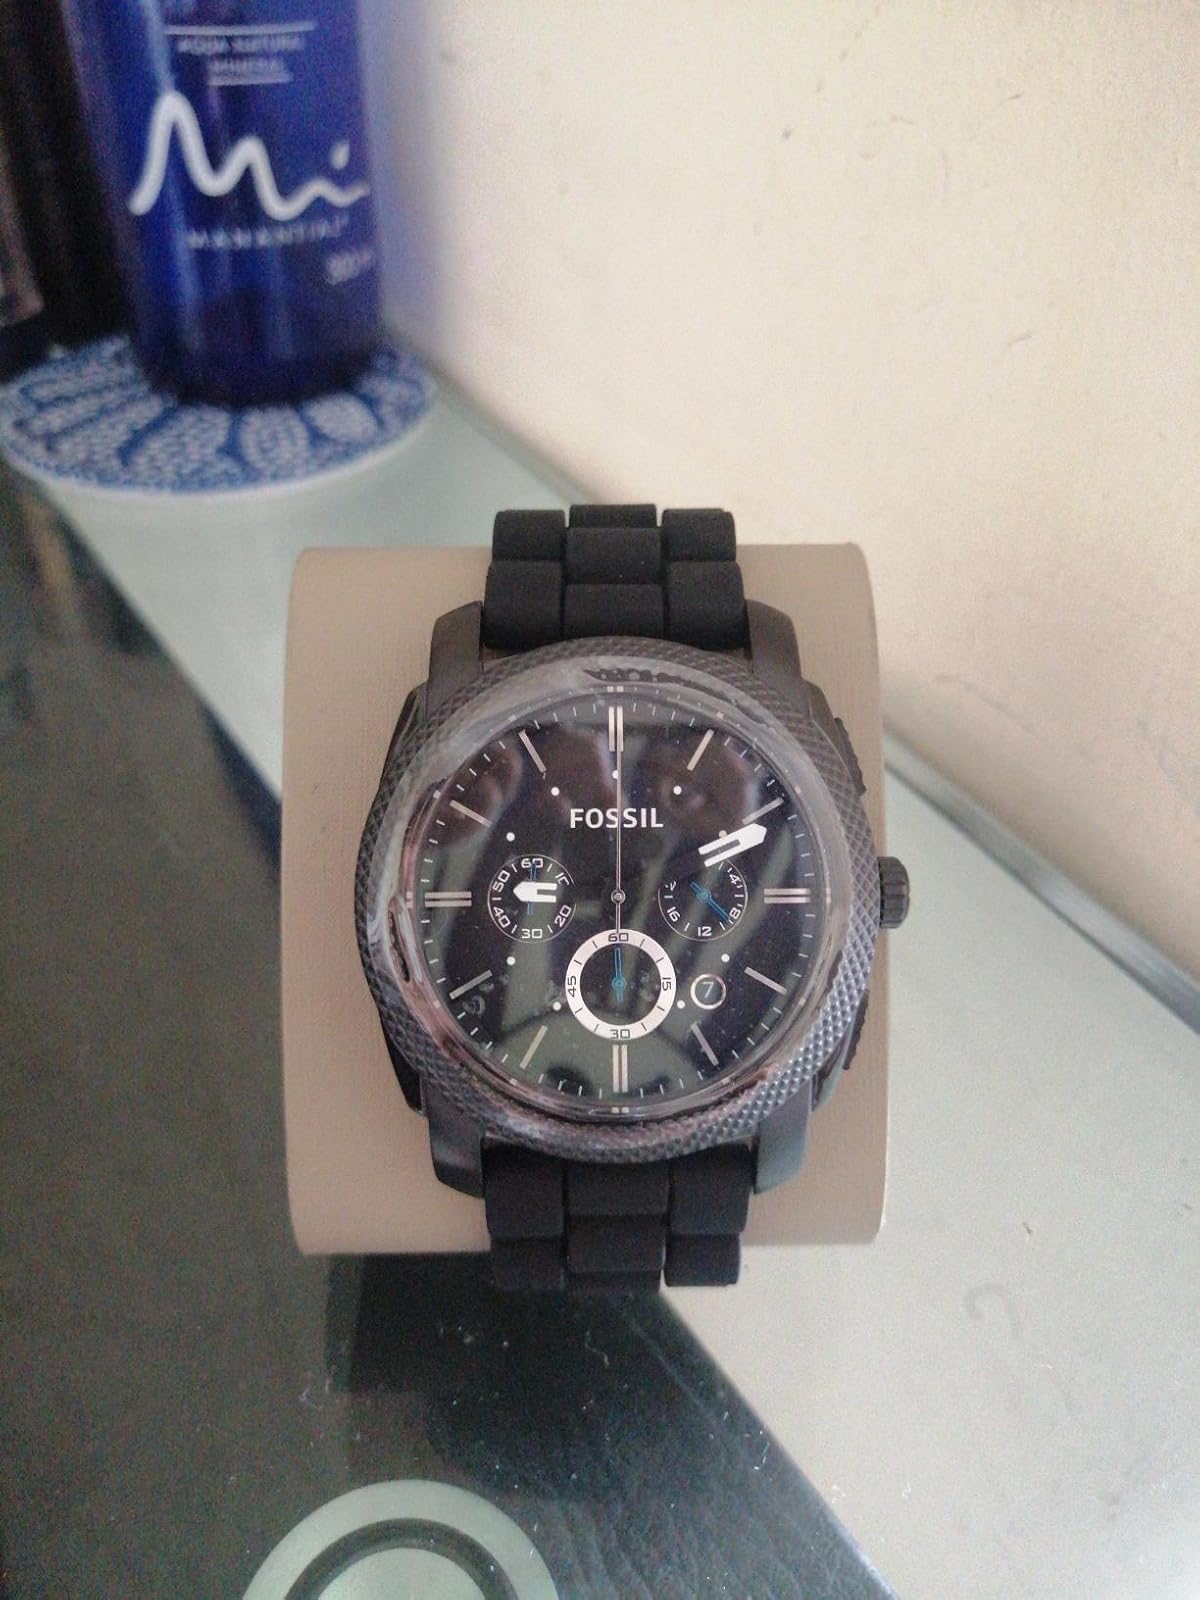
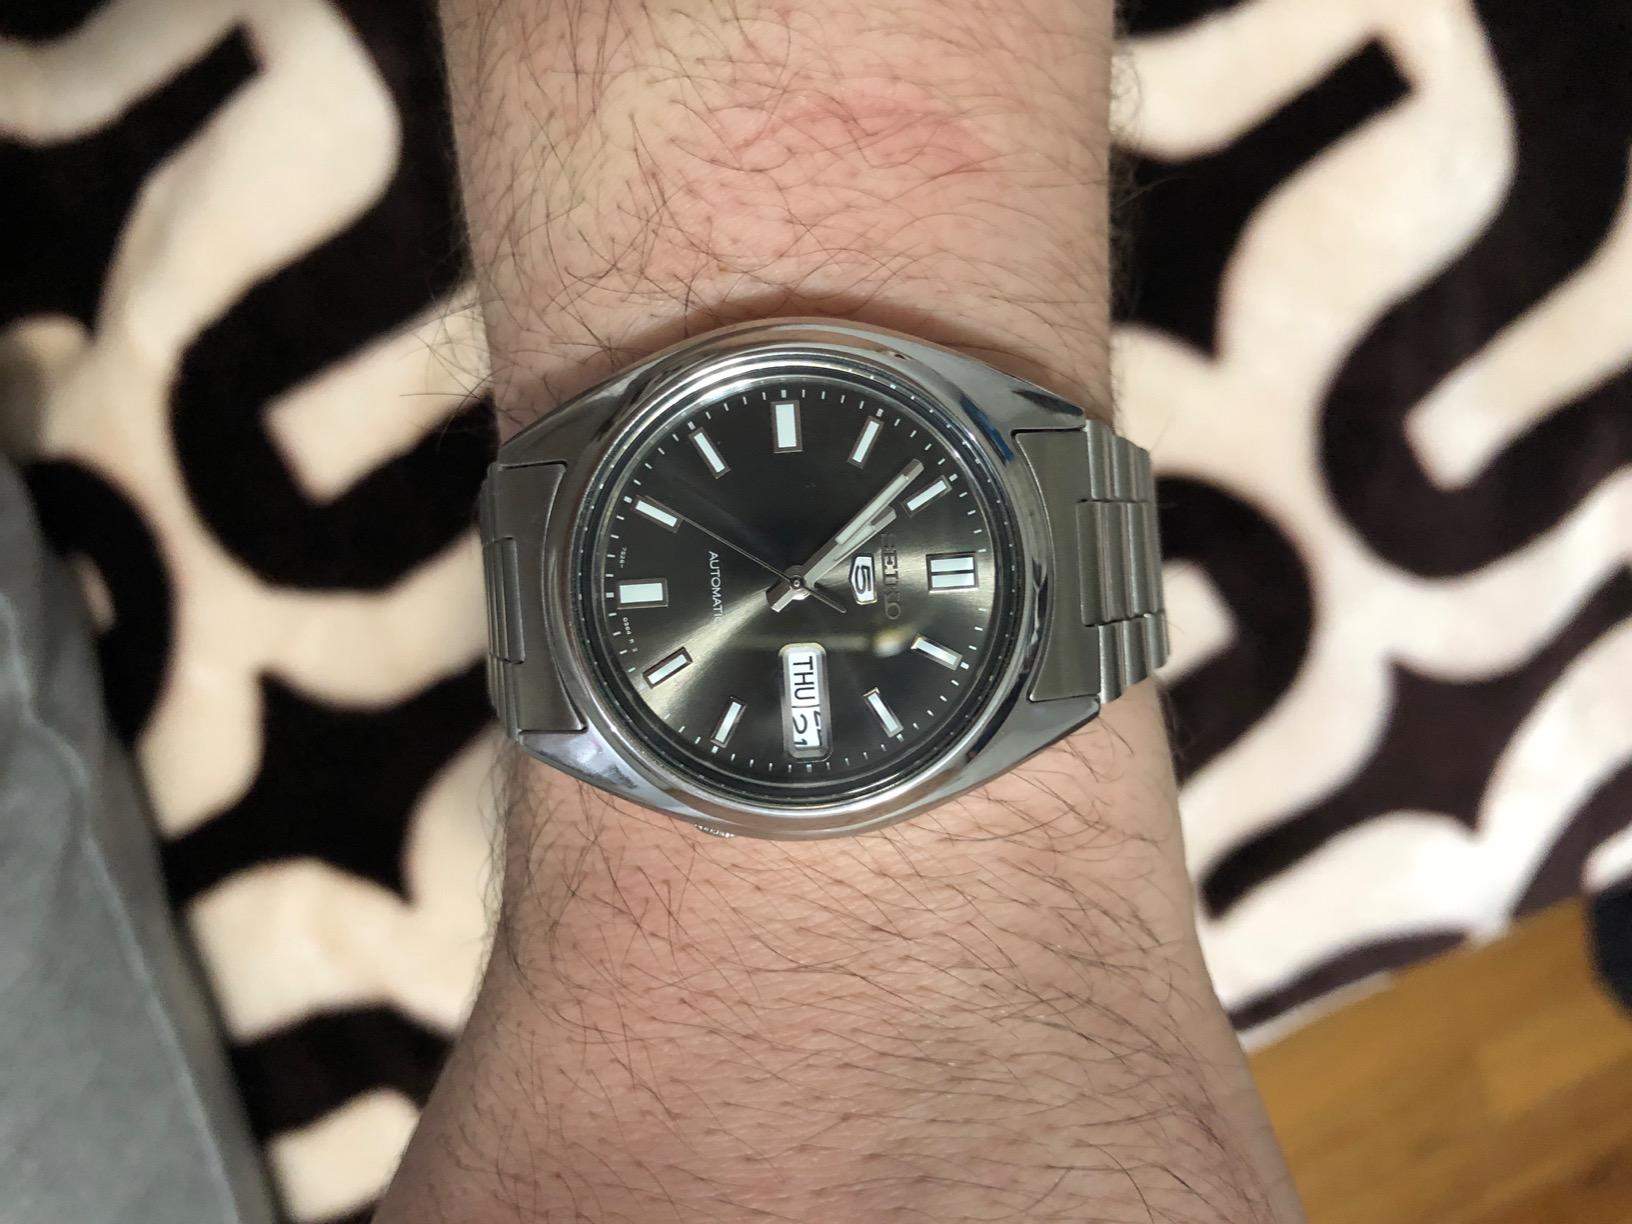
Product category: accessories_watch
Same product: no